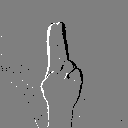
ASL letter: u